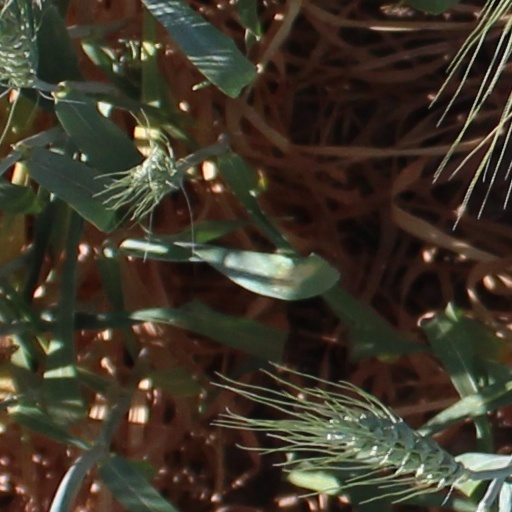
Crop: wheat